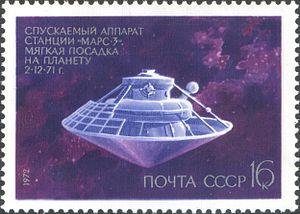
Mars 3 est une sonde spatiale soviétique lancée le 28 mai 1971, jumelle de Mars 2.